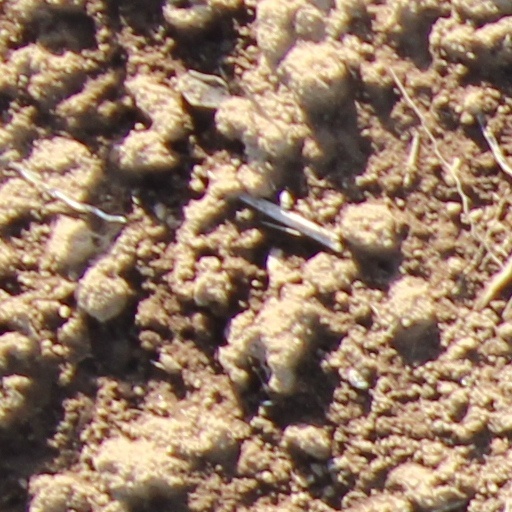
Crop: wheat